Mono Basin

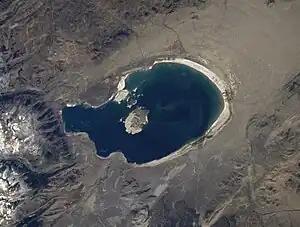
Image of Mono Lake from space, 1985

From 4.5 to 2.6 million years ago, large volumes of basalt were extruded around what is now Cowtrack Mountain (east and south of Mono Basin); eventually covering and reaching a maximum thickness of . Later volcanism in the area occurred 3.8 million to 250,000 years ago. This activity was northwest of Mono Basin and included the formation of Aurora Crater, Beauty Peak, Cedar Hill (later an island in the highest stands of Mono Lake), and Mount Hicks.